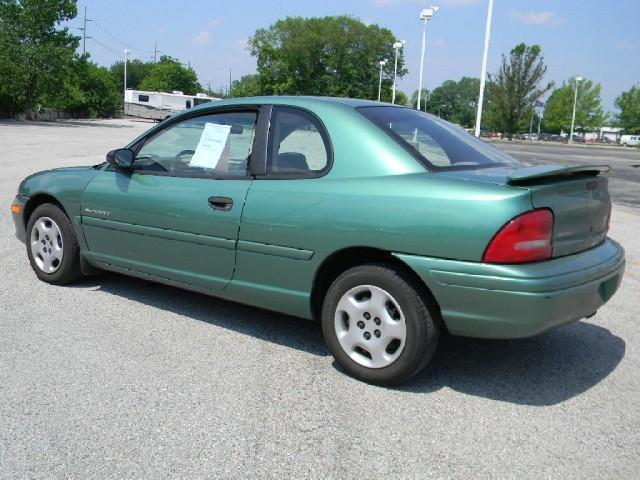
Car model: 1999 Plymouth Neon Coupe